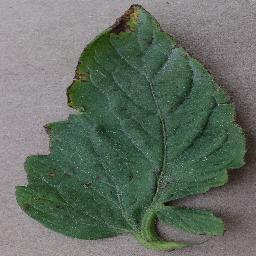
Label: Tomato___Bacterial_spot